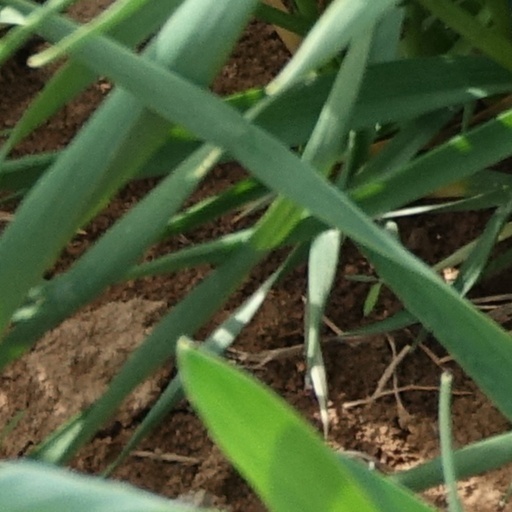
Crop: wheat